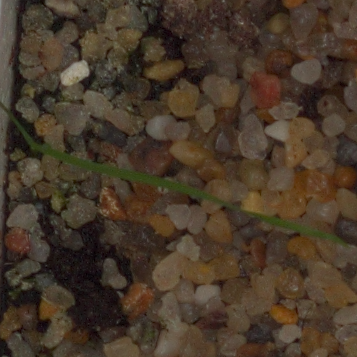
Label: loose_silkybent